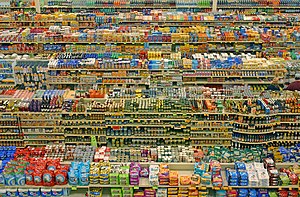
Vare
Forbrugere anskaffer sig oftest varer i en butik.
En vare er et objekt som indehaveren drager nytte af. En vare har altså en konkret materiel eller tingslig karakter i modsætning til en tjenesteydelse.